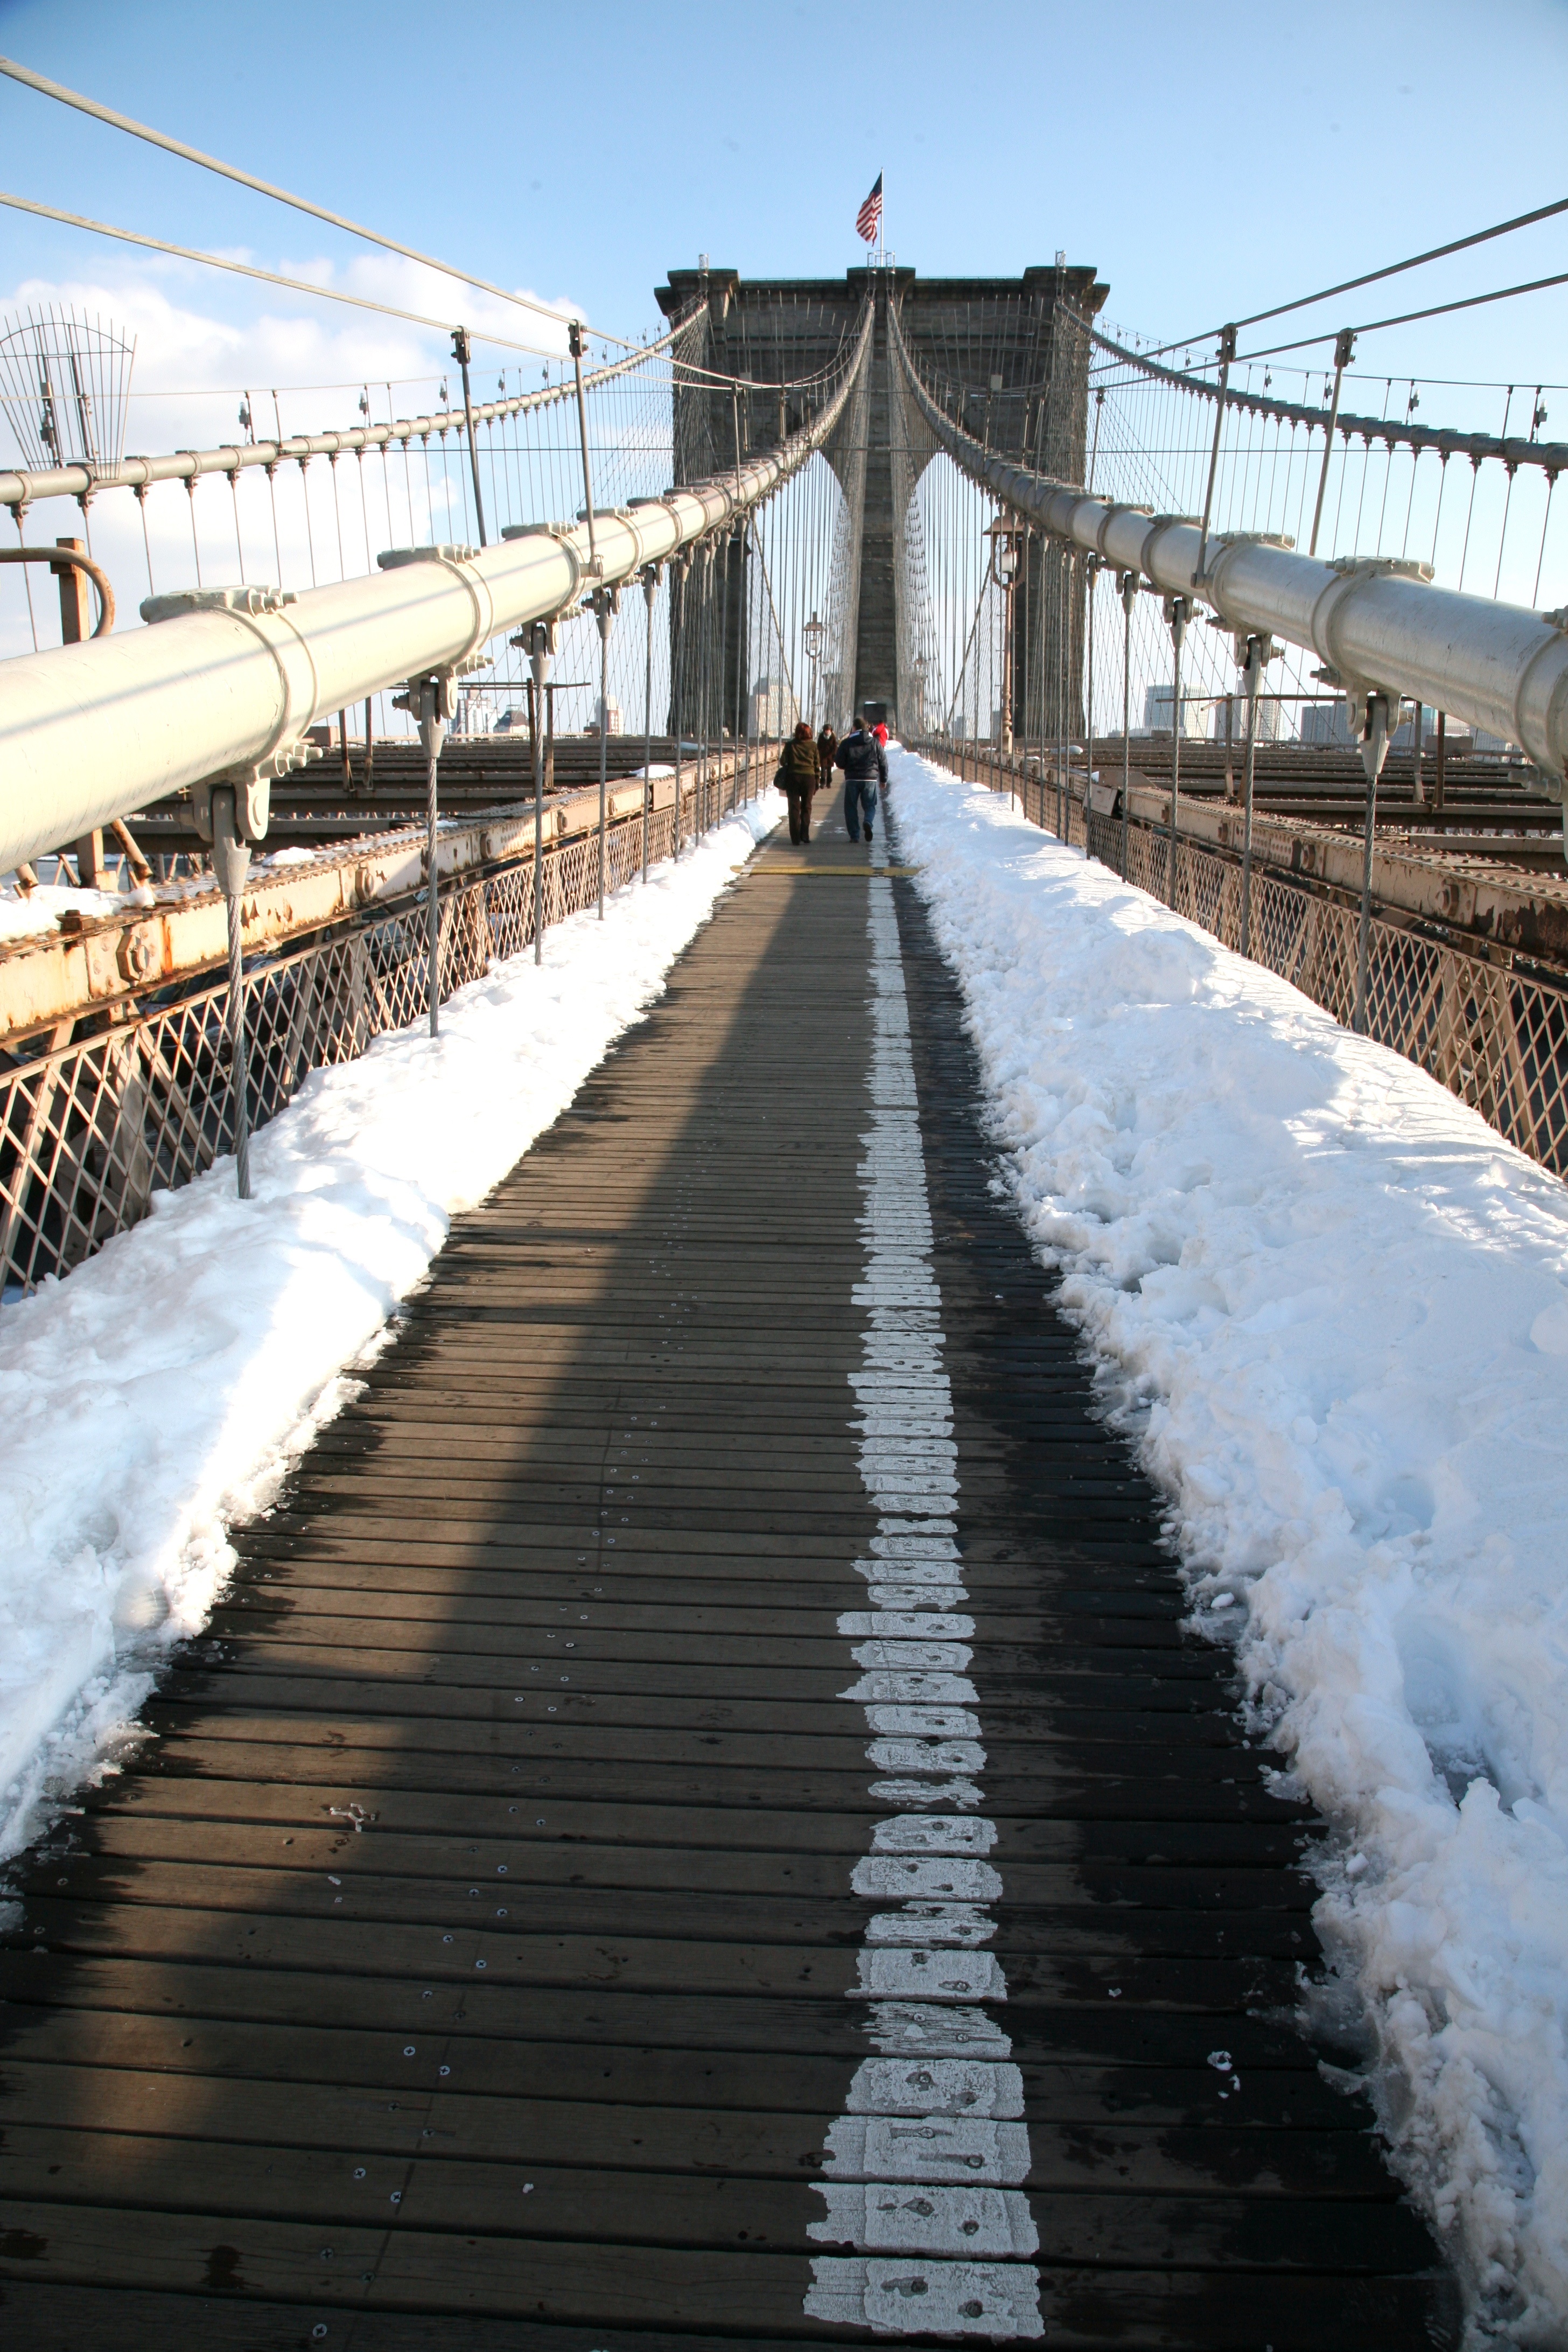
water, snow, winter, boardwalk, bridge, pier, walkway, reflection, nyc, weather, waterway, newyork, brooklynbridge, newyorkcity, ny, promenade